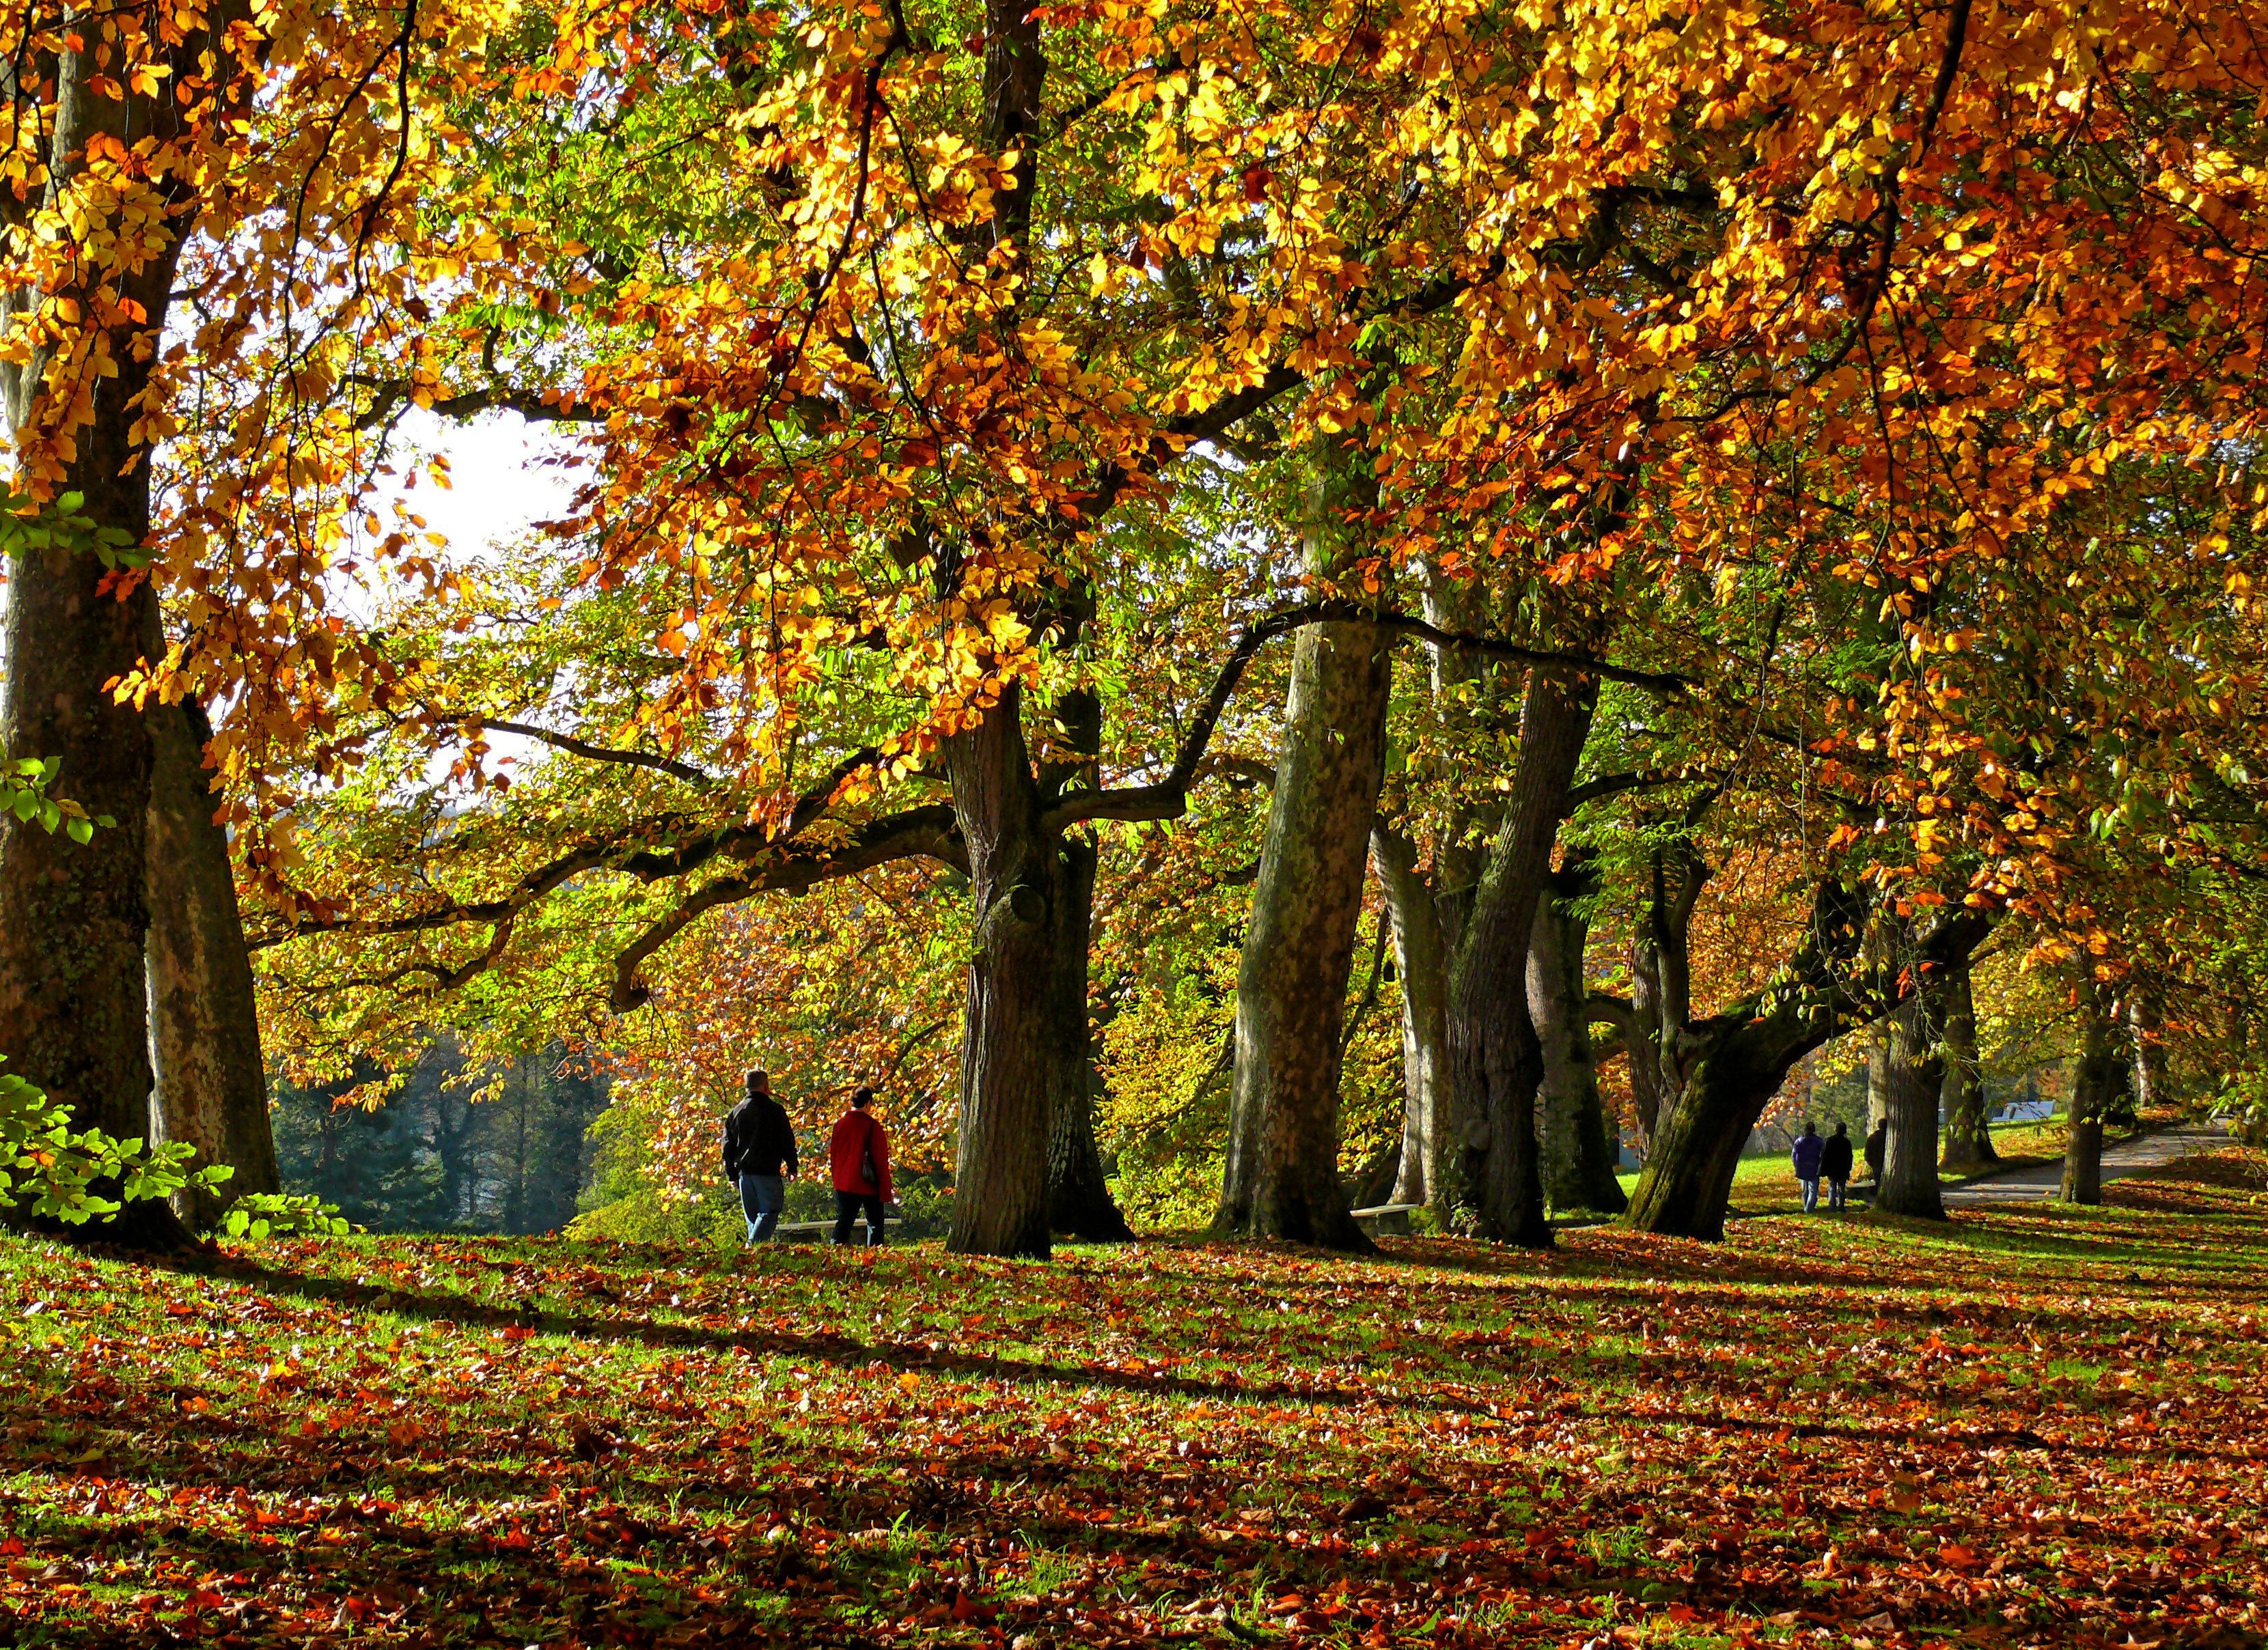
tree, forest, branch, plant, sunlight, leaf, autumn, park, season, trees, leaves, avenue, deciduous, grove, woodland, habitat, fall leaves, woody plant